Kutno Rose Festival

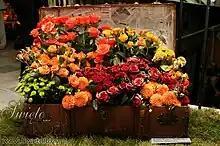
Floristic arrangement during 35th Opening of The Rose Festival in 2009

For 35 years Kutno has been associated with the rose exhibitions (delivered by the local breeders) prepared by florists of Kutno, Poland region as well as the whole world. The form of the arrangements has been changing since the festival beginnings.